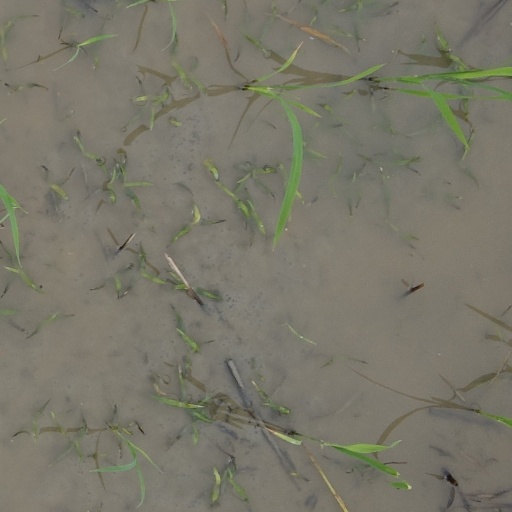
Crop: rice